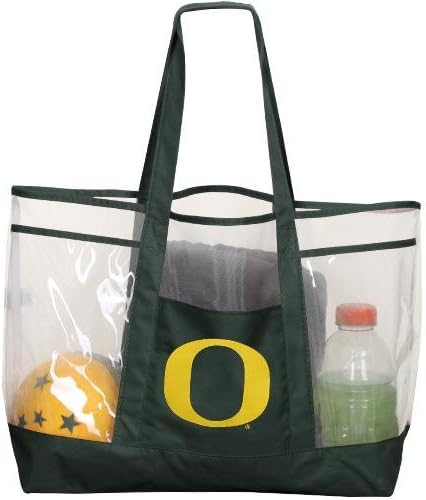
FOCO NCAA (2013 Edition) Mesh Beach Tote
Category: Sports & Outdoors
Officially licensed product manufactured by Forever Collectibles
Features: Mesh | Imported | Mesh lining | Machine Wash | 100% officially Licenced | Available in all teams and leagues | Show off your fan Hood